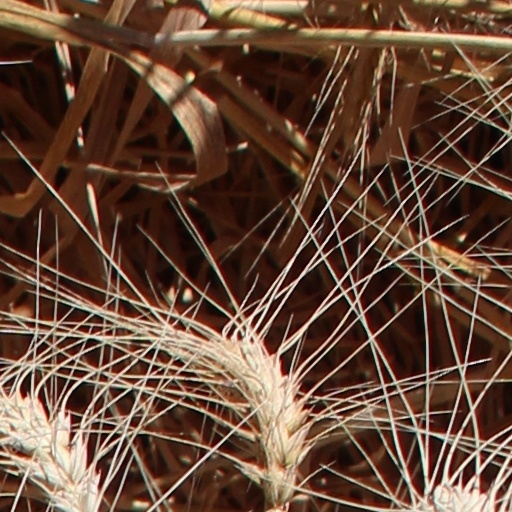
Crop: wheat